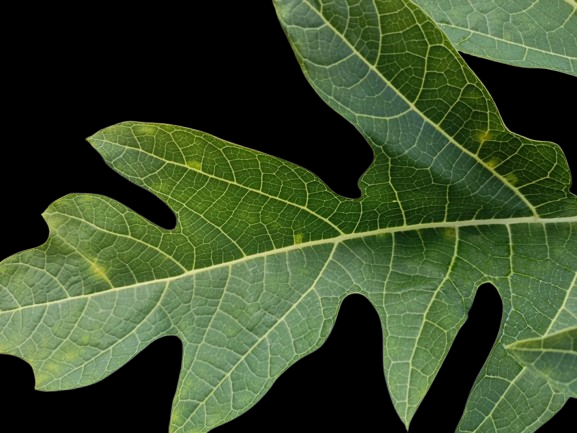
Crop: Papaya
Label: Healthy_leaf